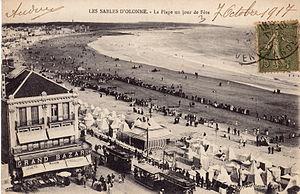
Carte postale ancienne éditée par Lucien Amiaud aux Sables d'Olonne, n°2878 :LES SABLES-D'OLONNE - La Plage, un jour de fête
Les Sables-d’Olonne est une ancienne commune de l'Ouest de la France située dans le département de la Vendée et la région des Pays de la Loire. Elle se situe au cœur de l'arc atlantique, à mi-distance de Nantes et de La Rochelle.
Le tramway des Sables-d'Olonne est un réseau de tramway électrique urbain qui a fonctionné aux Sables-d'Olonne de 1898 à 1925.